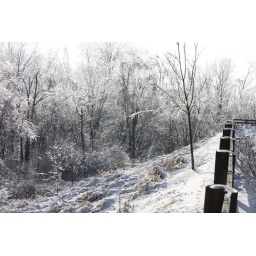
Icy fence alongside a slope, all the white in the trees is mostly ice rather than snow